Louisiana State University Tiger Marching Band

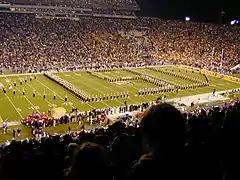
The band forms LSU during a pregame performance in Tiger Stadium.

The band begins its performance in the stadium’s south end zone, called to attention by the drum major before he marches across the end zone. Stopping at the goal line, he wields his mace and signals the band to take the field with a whistle. Marching out to the beat of a single bass drum, the band moves in fronts spaced five yards apart. The drum halts at the 40-yard line, spreading the band across the southern half of the field, with the color guard at midfield and the southern goal line. The Golden Girls line up along the west sideline.